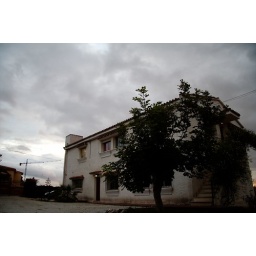
Malaga Media Center, the auditoreum building with apartments on top. And construction in the background.They say the national bird is the crane.